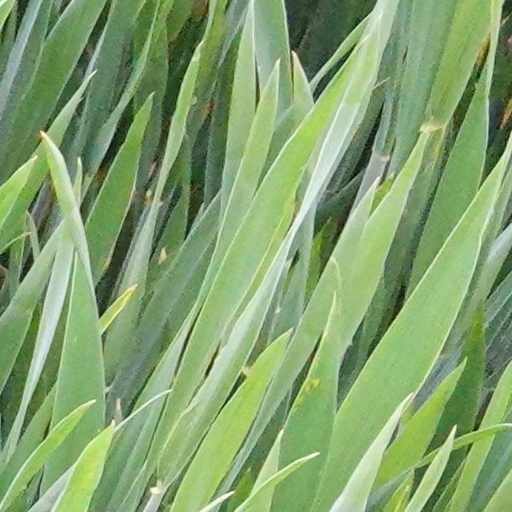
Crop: wheat